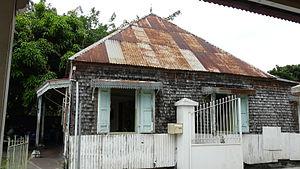
Maison Valy l'Entre-Deux This building is inscrit au titre des Monuments Historiques. It is indexed in the Base Mérimée, a database of architectural heritage maintained by the French Ministry of Culture,
La case est la maison traditionnelle des Antilles, de la Guyane, de La Réunion, de Louisiane, des Seychelles, de Mayotte, d'Haiti et de l'Île Maurice. Elle symbolise l'art de vivre des Créoles et fait partie intégrante de leur univers.